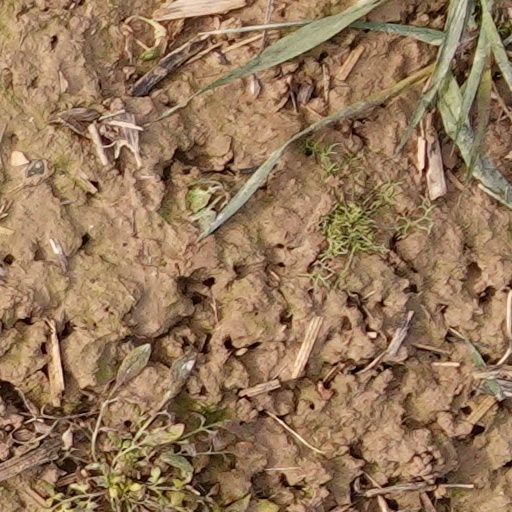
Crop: wheat